John Harris (first baseman)

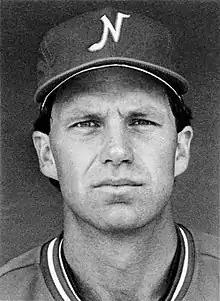
Harris with the Nashville Sounds in 1985

John Thomas Harris (born September 13, 1954) is an American former professional baseball player. He played in Major League Baseball (MLB) for the California Angels. He was formerly the manager for the Southern Maryland Blue Crabs of the Atlantic League of Professional Baseball.